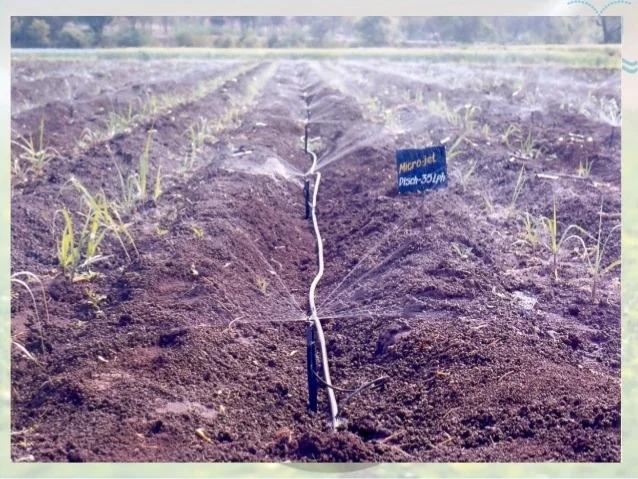
Shamba yenye mistari mirefu ya mimea midogo linaonekana likinyunyiziwa maji na mfumo wa umwagiliaji. Maji yanatoka kwenye mipira iliyolazwa katikati ya mistari ya mimea ya kinyunyiza eneo lote.